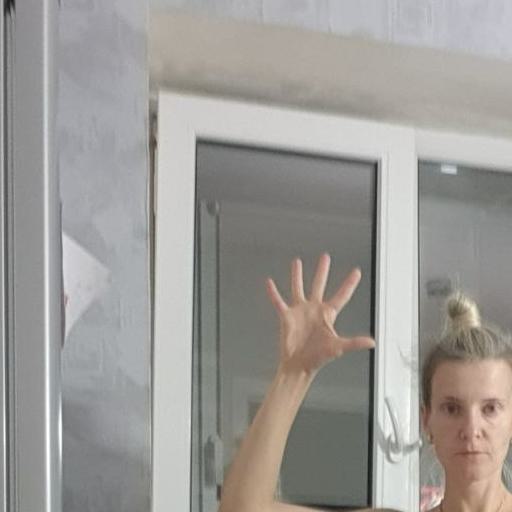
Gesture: palm